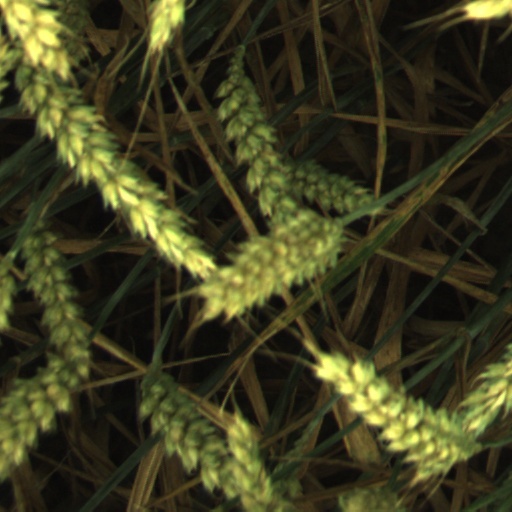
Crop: wheat